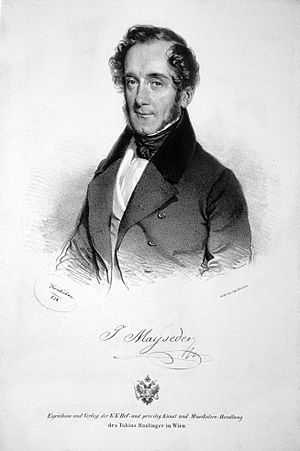
Josef Mayseder
Josef Mayseder.
Josef Mayseder var en østrigsk violinist og komponist.